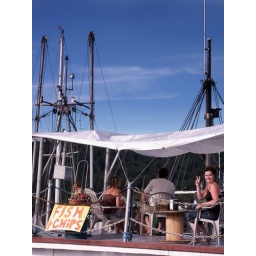
A fish and chip joint, run right off a boat in Ladysmith! Delicious!